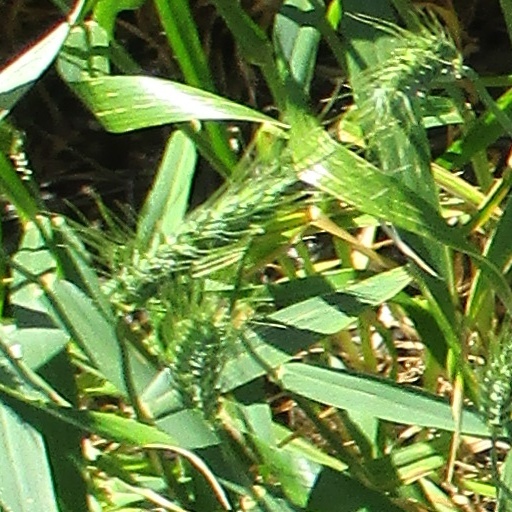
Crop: wheat